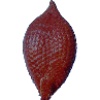
Label: salak